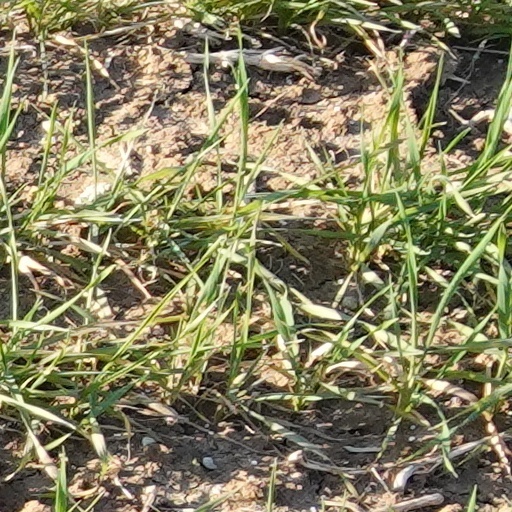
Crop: wheat